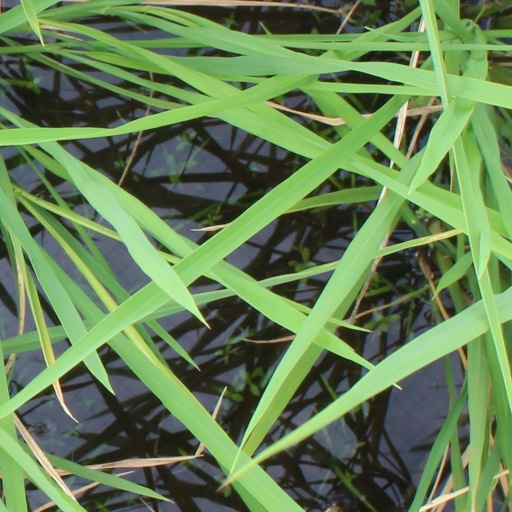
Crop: rice